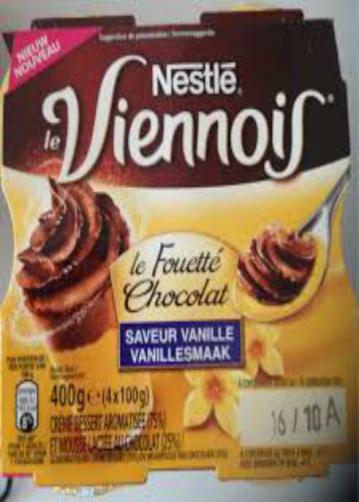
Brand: le viennois
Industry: Food